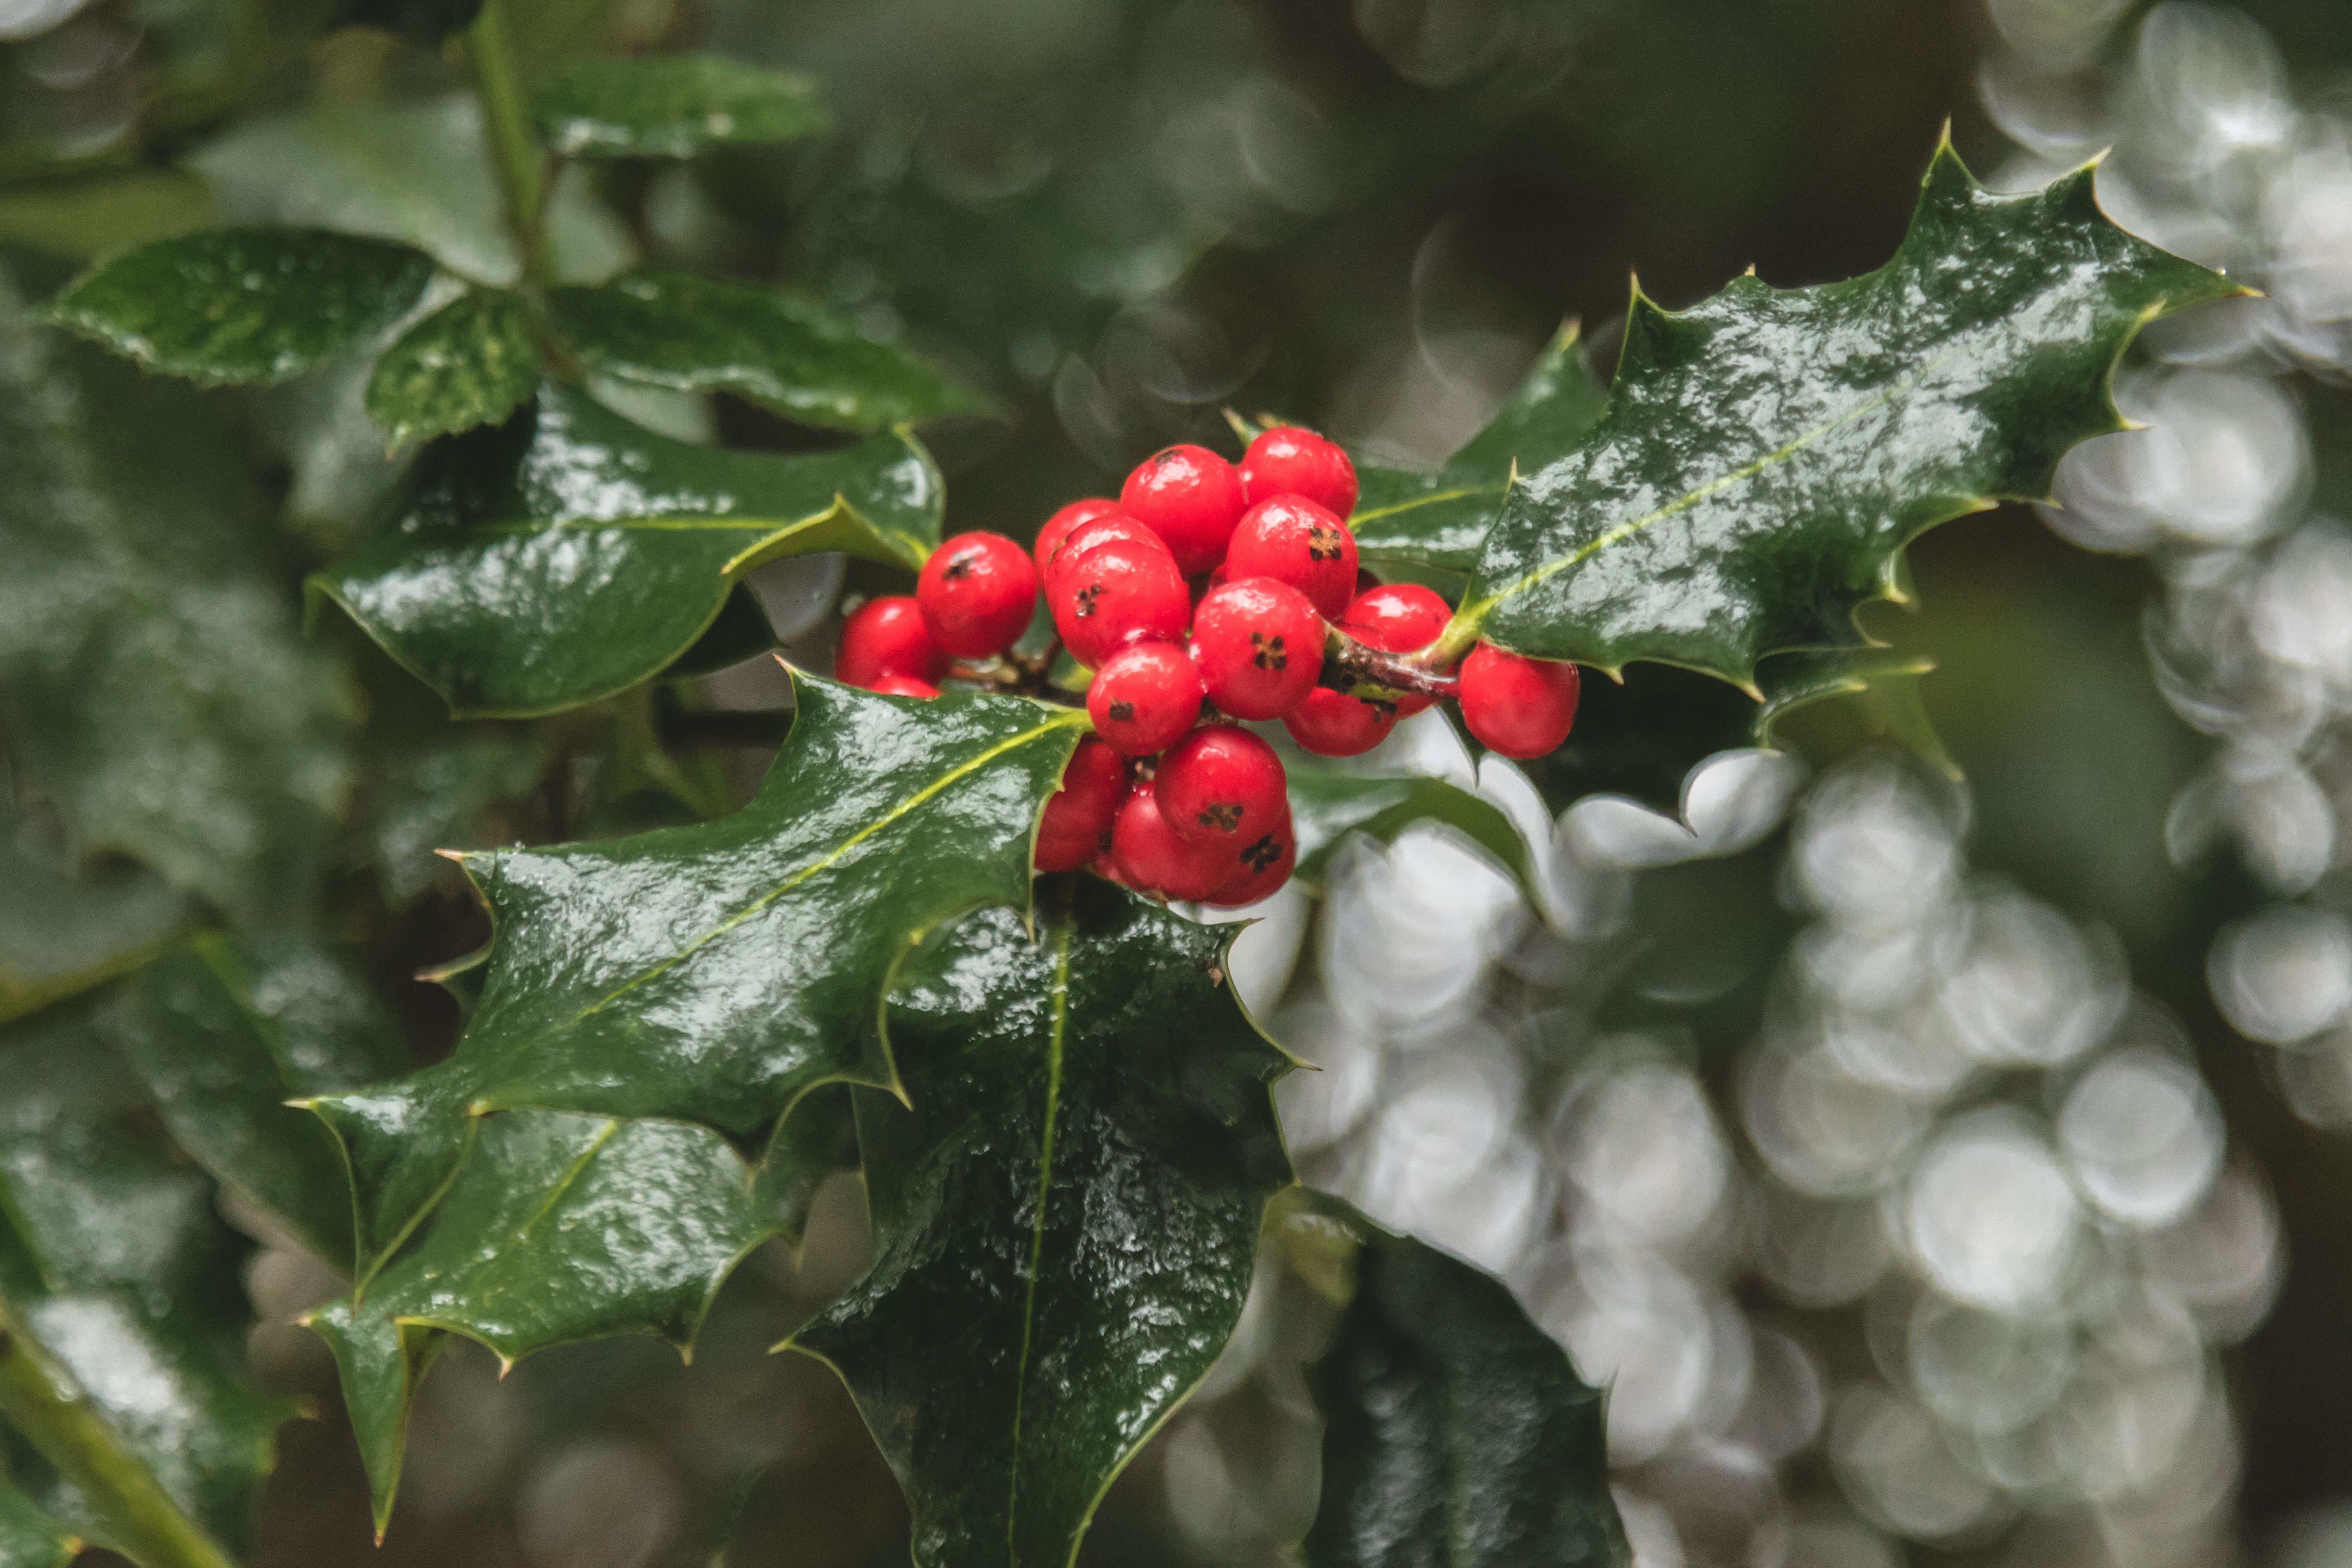
branch, plant, fruit, berry, leaf, flower, food, produce, evergreen, botany, flora, holly, shrub, macro photography, flowering plant, woody plant, land plant, aquifoliaceae, aquifoliales